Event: Nepal Earthquake
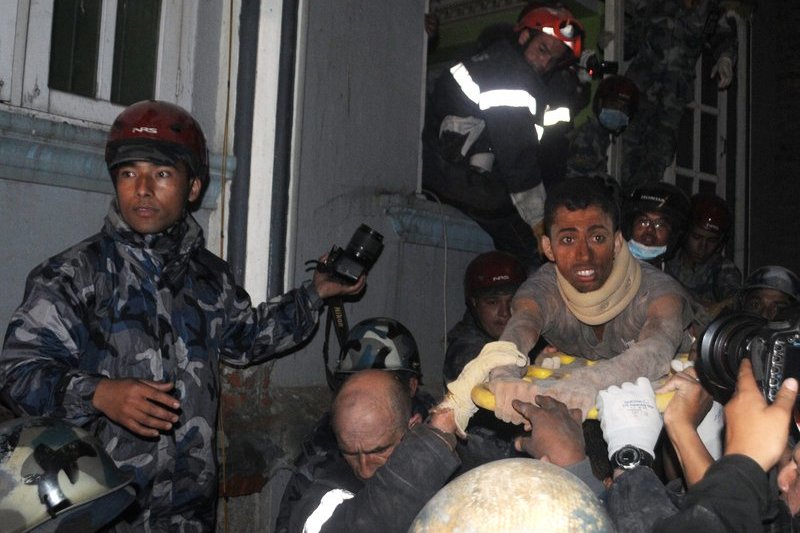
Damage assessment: no_damage